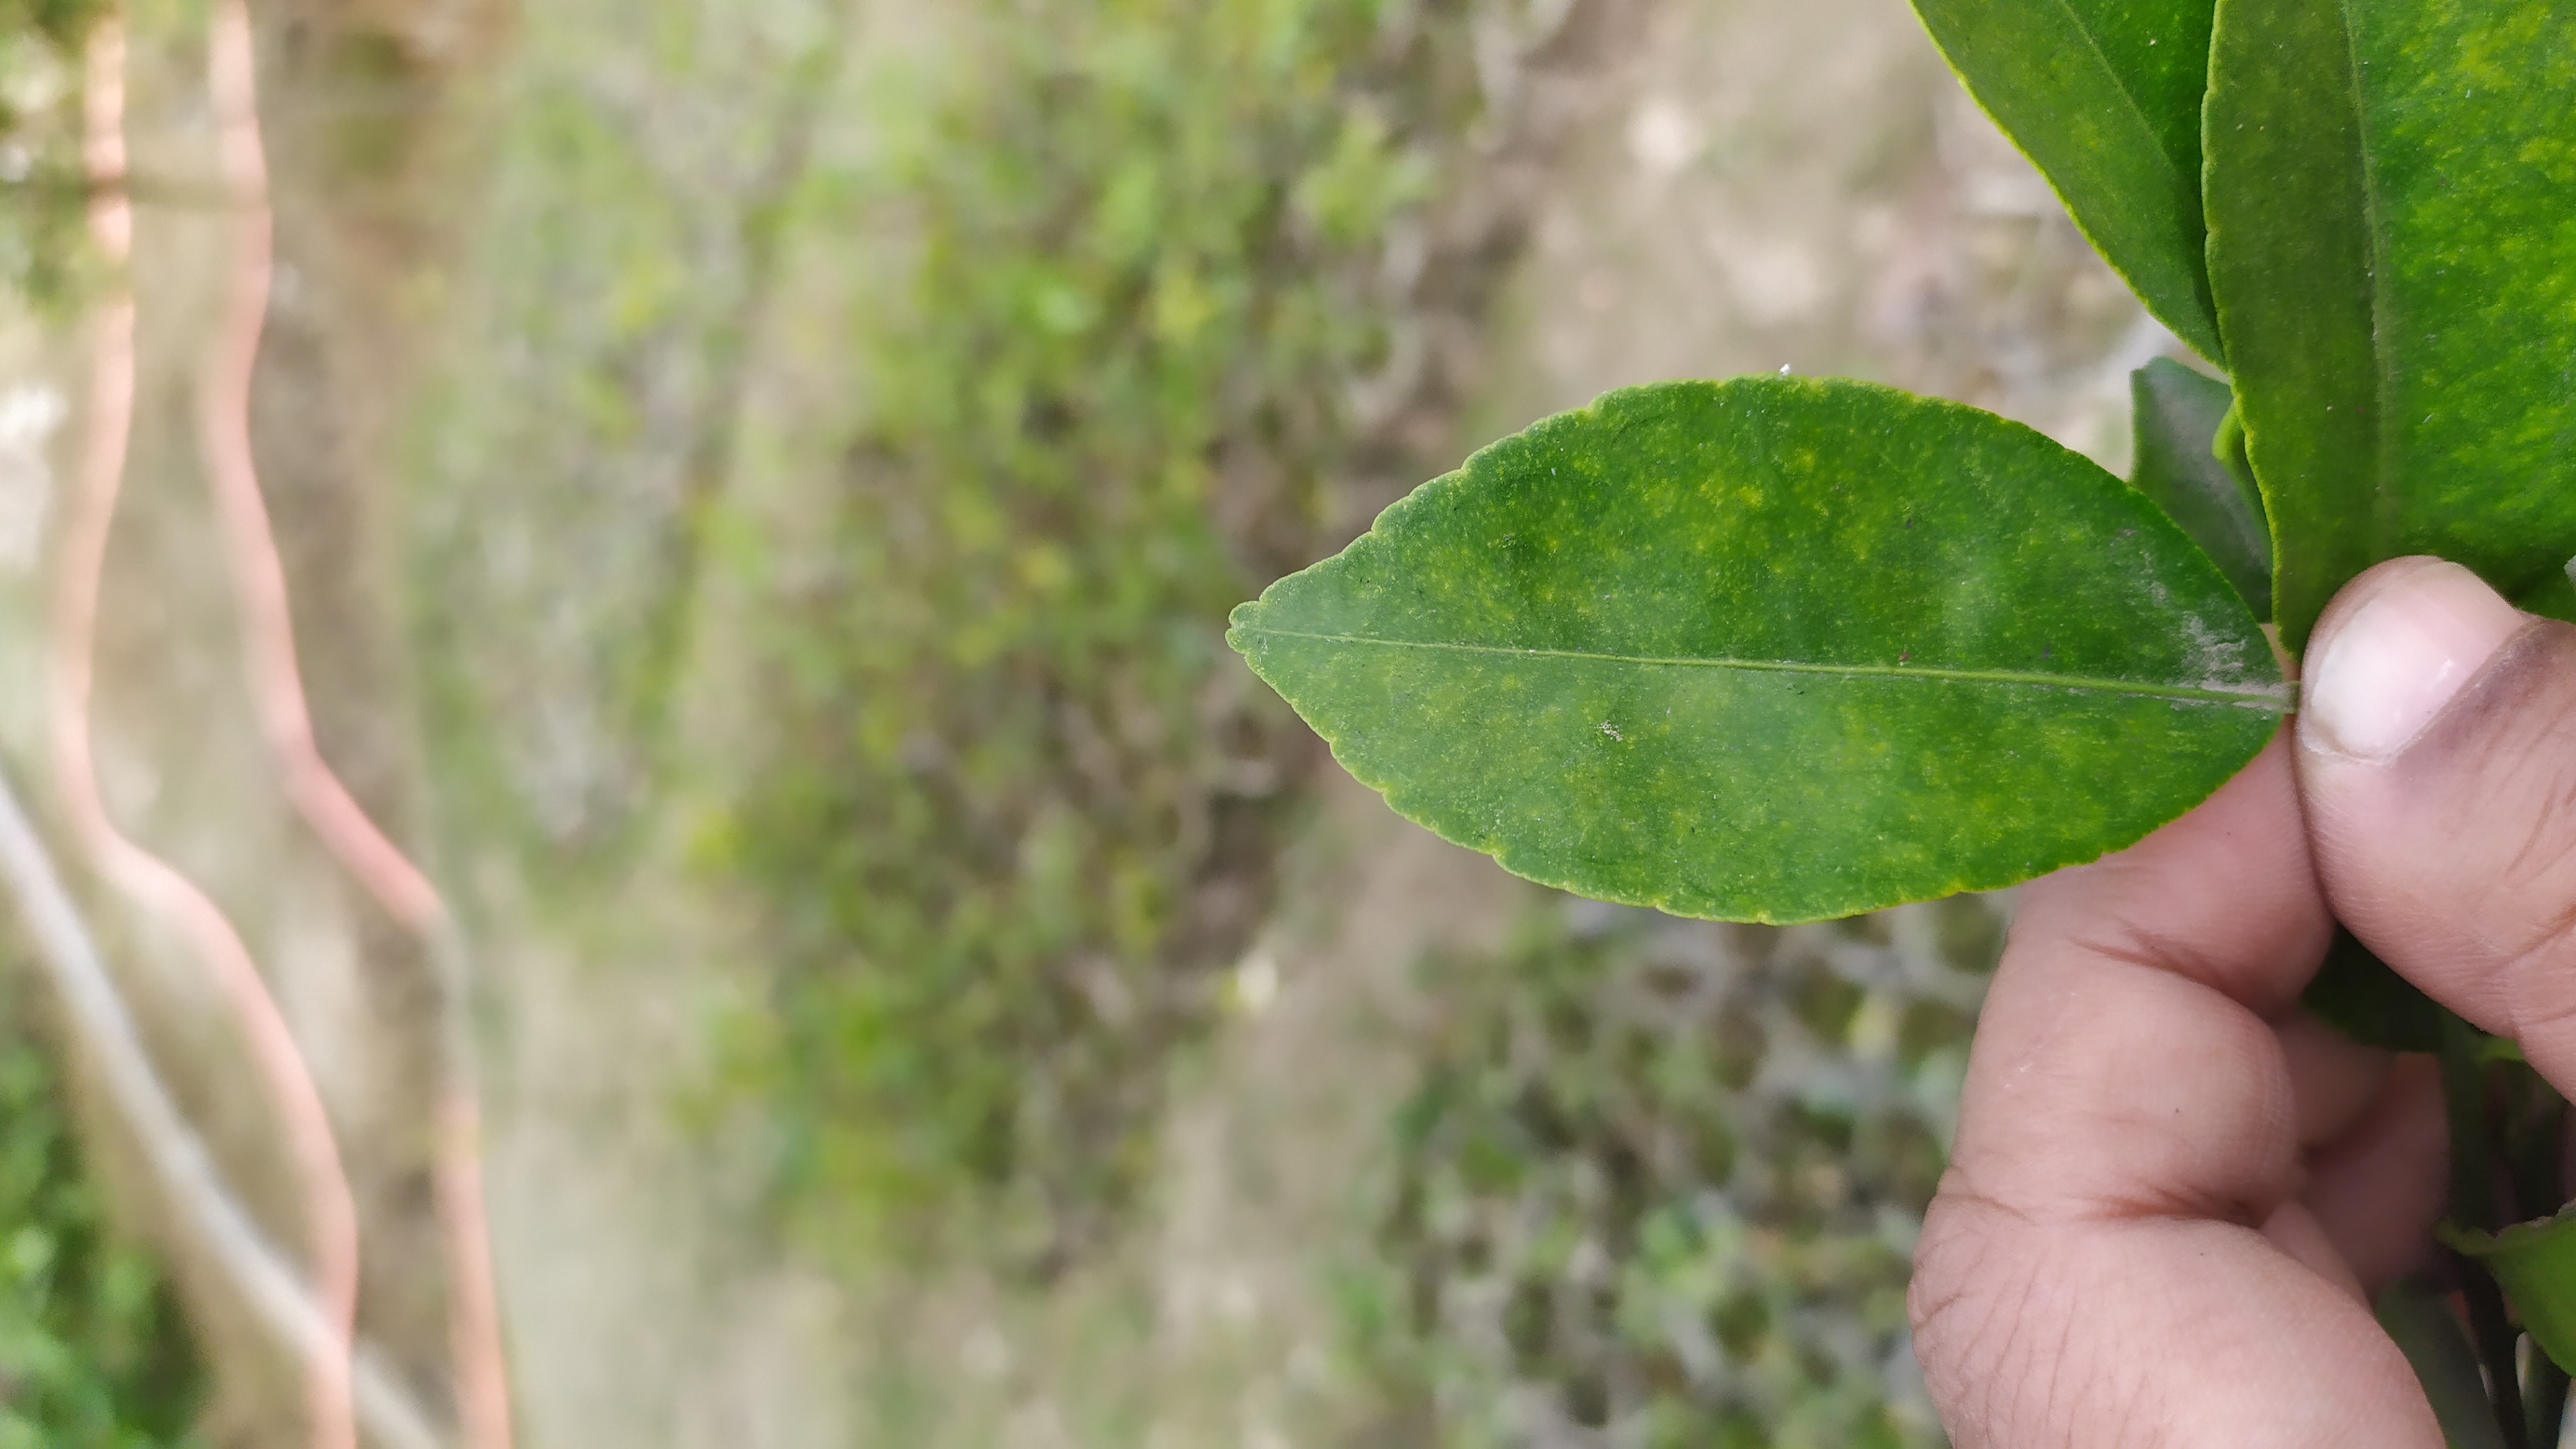
Mandarin leaf variety: China Mishti